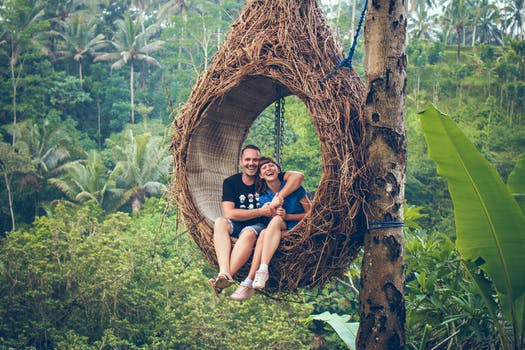
Label: No Watermark